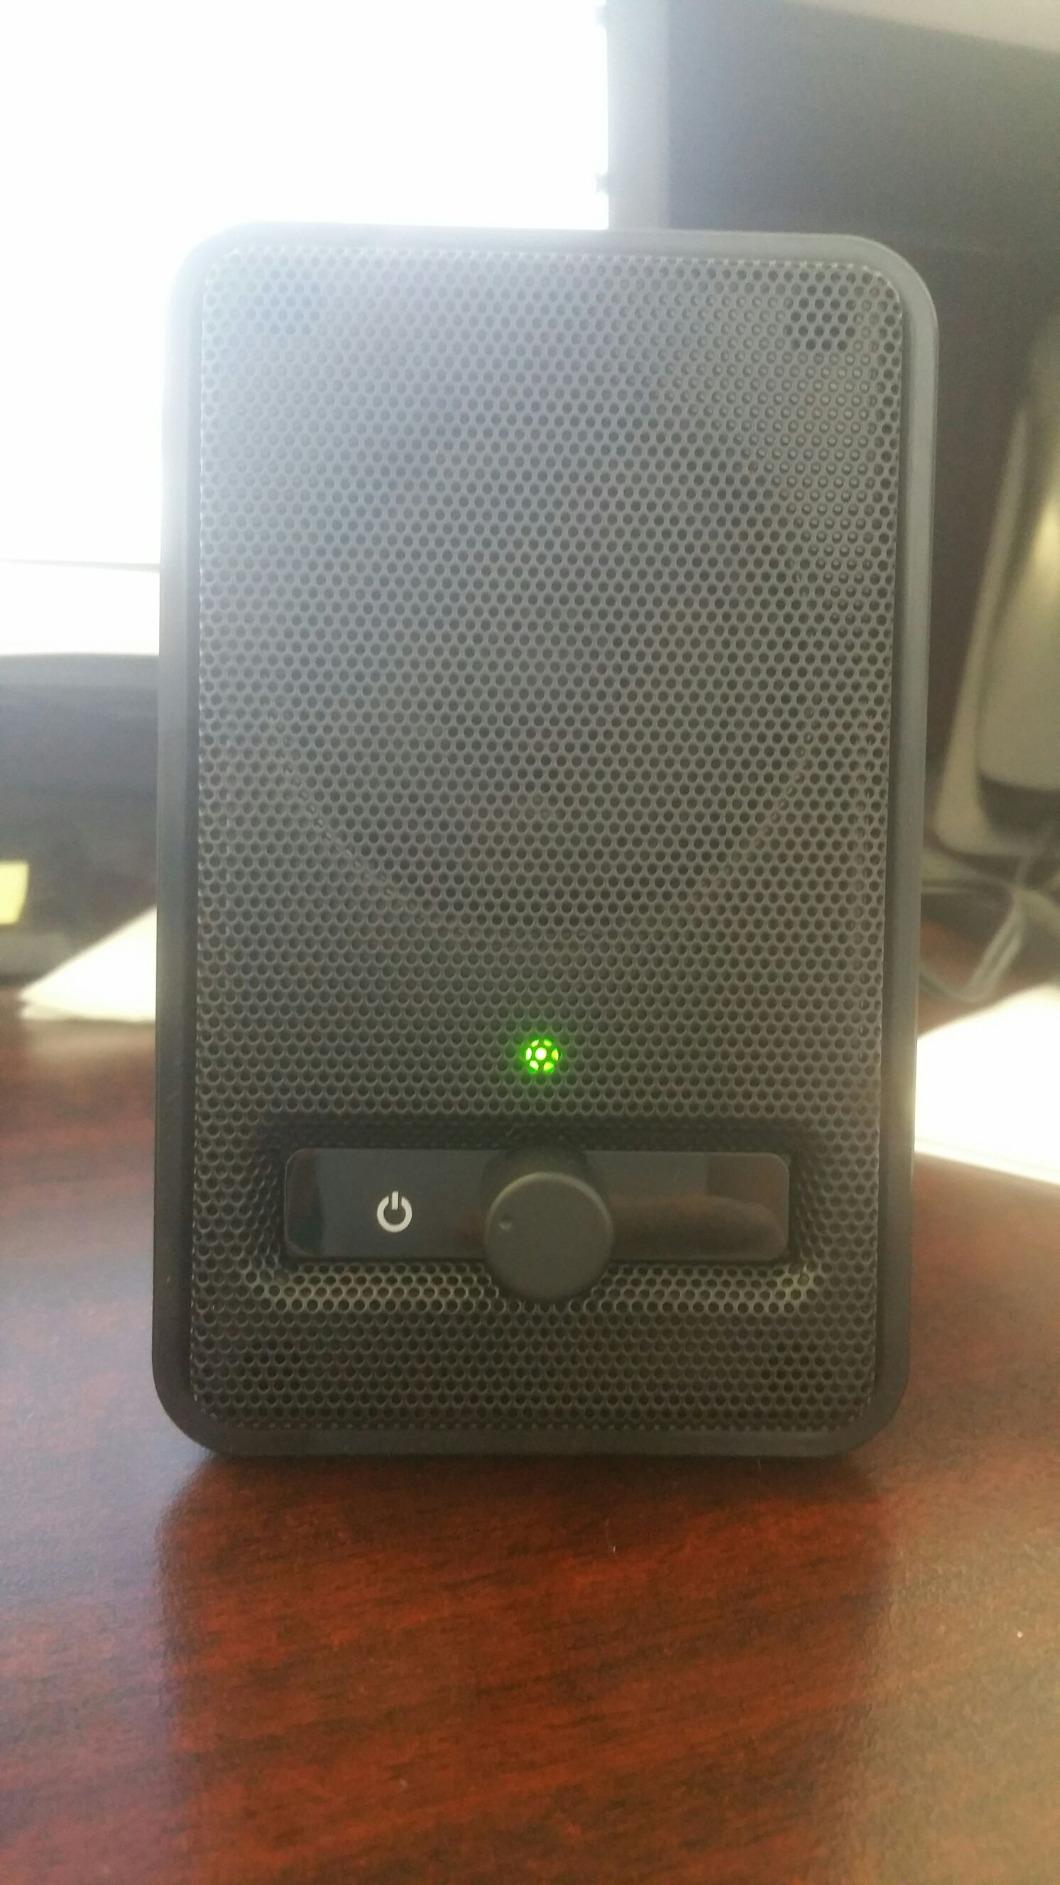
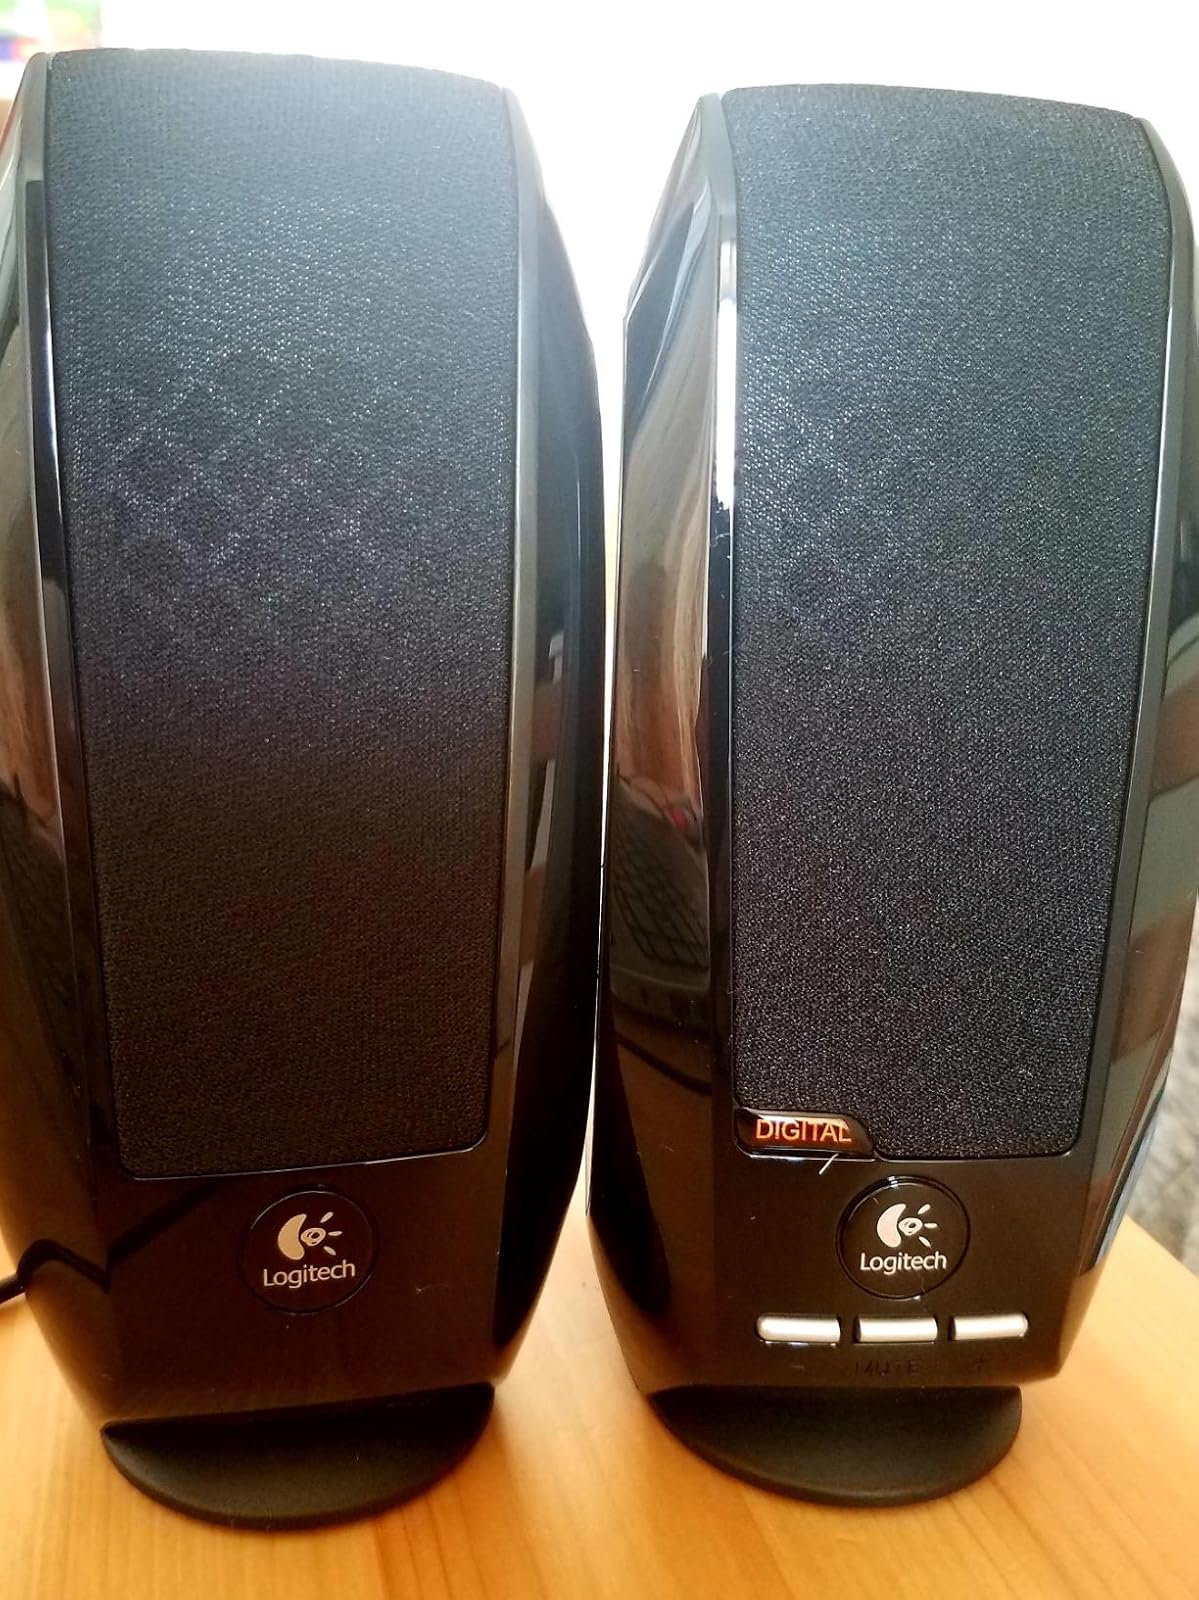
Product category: speaker
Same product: no